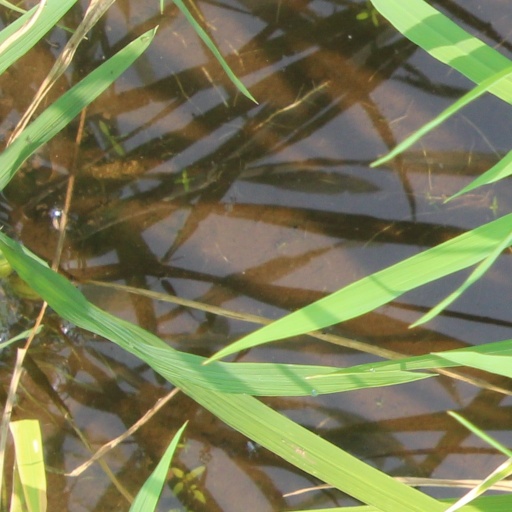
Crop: rice